Reader Bullard

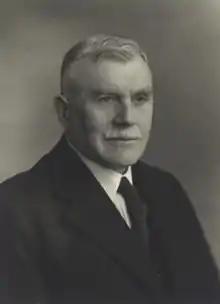
Portrait by Walter Stoneman, 1950

Sir Reader William Bullard (5 December 1885 – 24 May 1976) was a British diplomat and author.